Oyster farming on Georges River

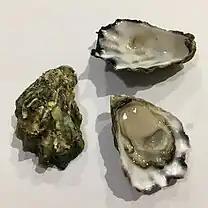
Sydney Rock Oyster, on the half shell, with two empty lower valves.

Around 1870, Gwawley Bay, since redeveloped as the canal estate, Sylvania Waters, was the site of Holt's oyster farming project. Its shore was also the site of Holt's house, Sutherland House. He had a bridge built across the opening of the bay, into which were incorporated flood gates to control the tidal flow, and had "claires" dug into low-lying land bordering the eastern side of the bay. The land alongside the "claires", which had been raised using spoil dug from the "claires", was used for grazing cattle and alpacas. Holt's "claires" were 22 feet wide (another report stated from 14 to 33 feet wide) and totalled 30 miles in length, with water depth at low tide varying between four inches and two feet. Holt had earlier enclosed nearby Weeney Bay, using piles, and oyster spat was gathered there. Oysters were lost due to the climatic temperature and turbidity of the water in the "claires". With hindsight, it was also much more labour-intensive than necessary, under the conditions prevailing on the Georges River. Production actually increased once the flood gates at Gwawley Bay were removed, and some large and good quality oysters were grown. However, the venture was uneconomic, and it ended after a few years. Holt was reported to have spent £10,000 on the venture, a large sum for the time.